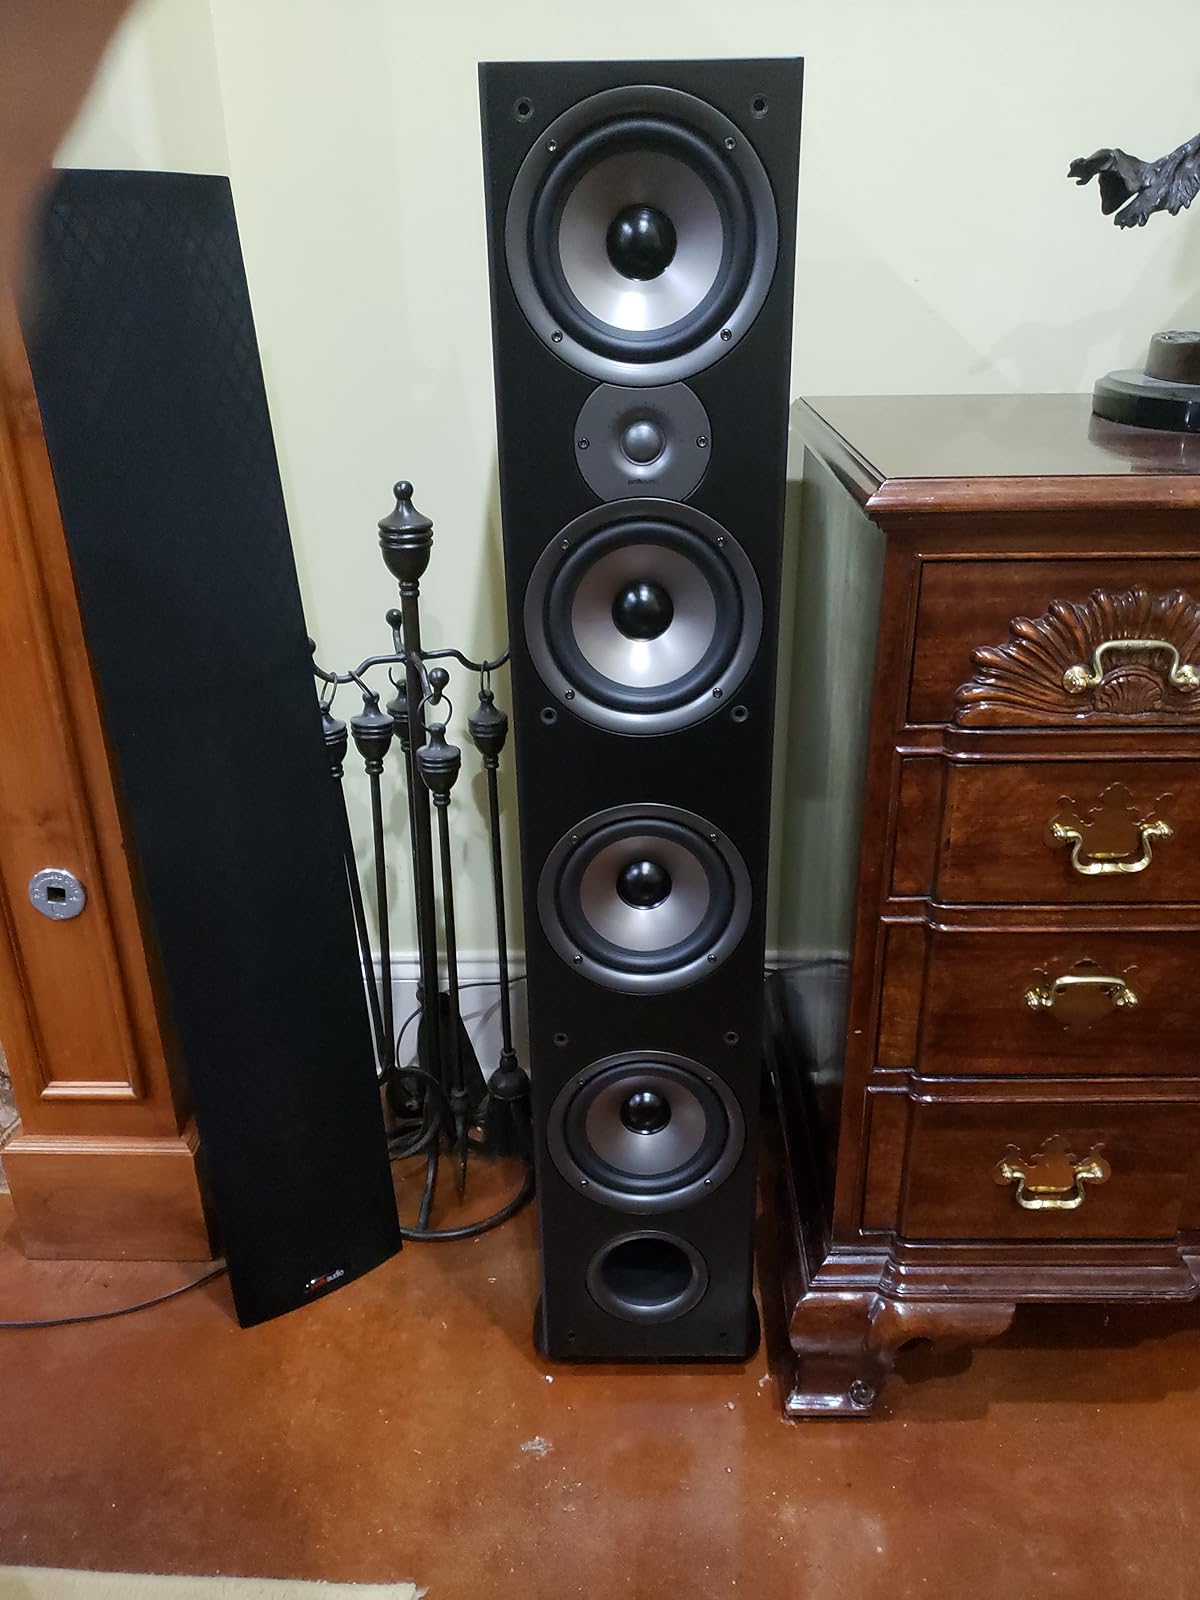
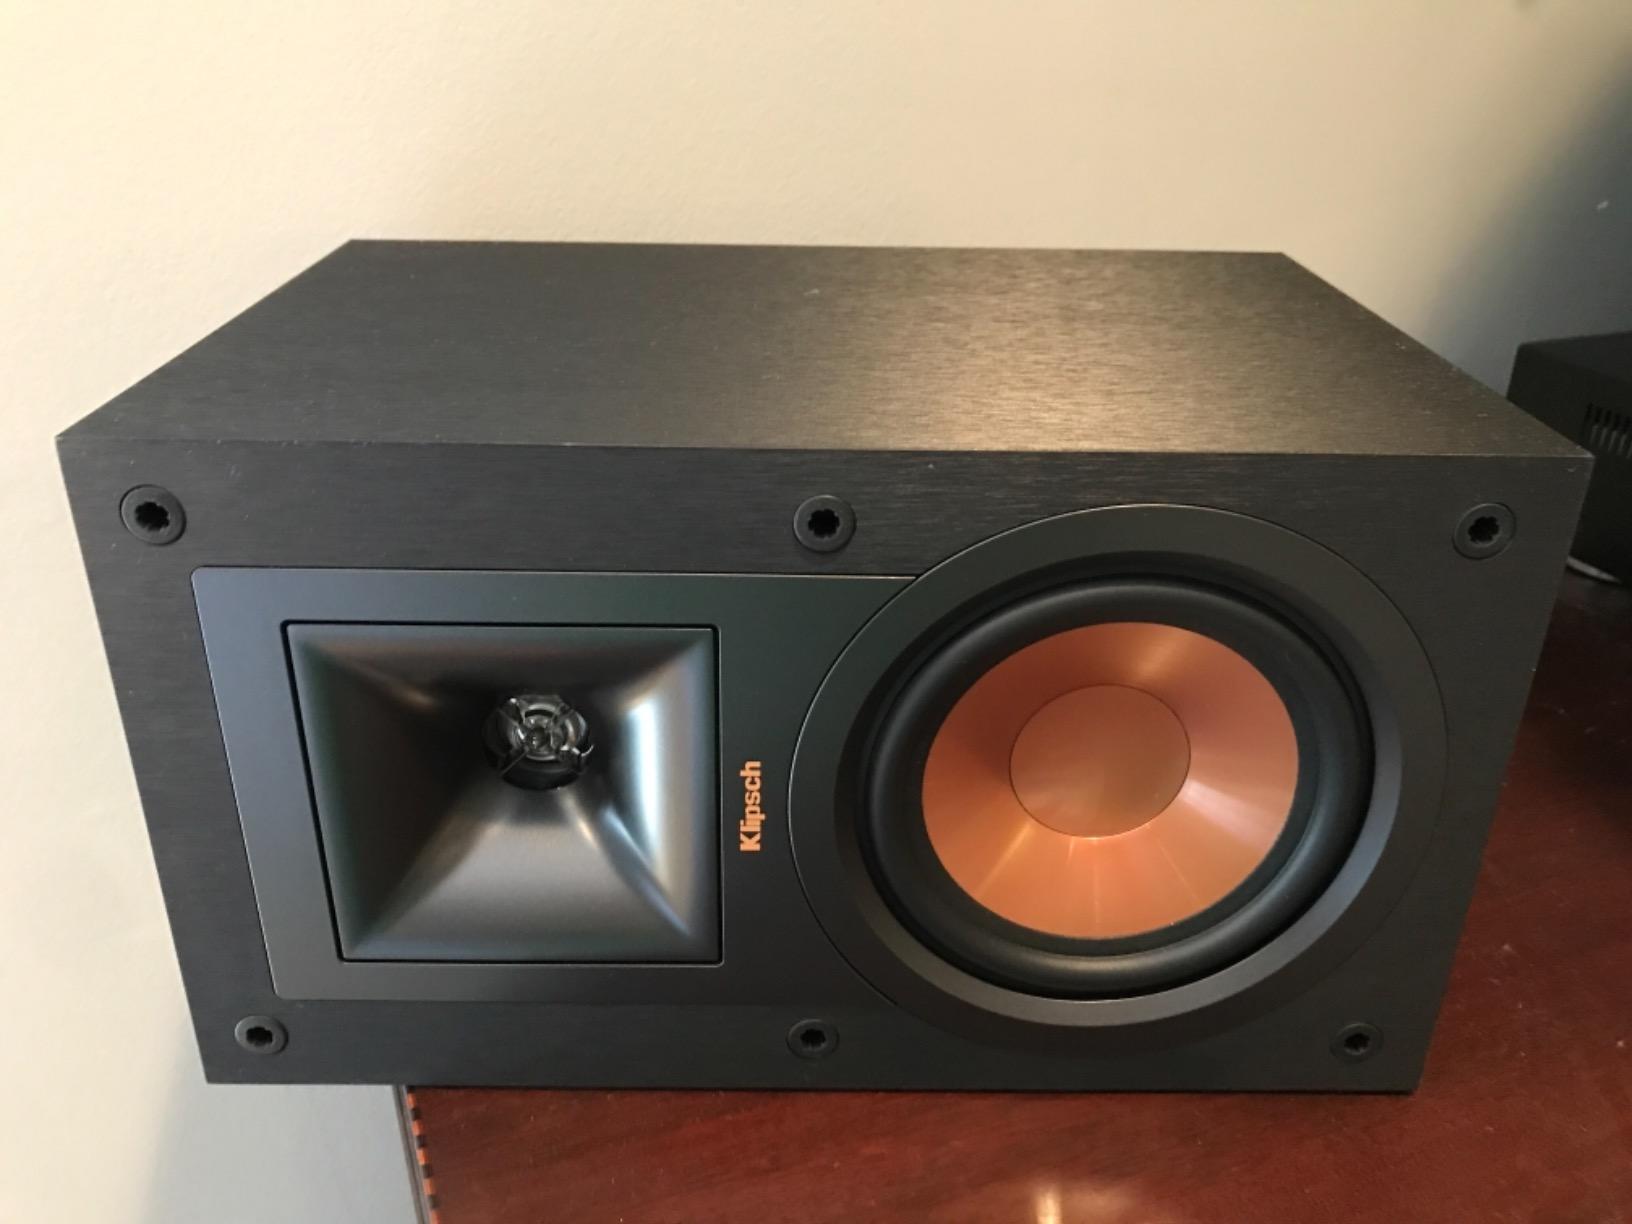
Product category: speaker
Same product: no